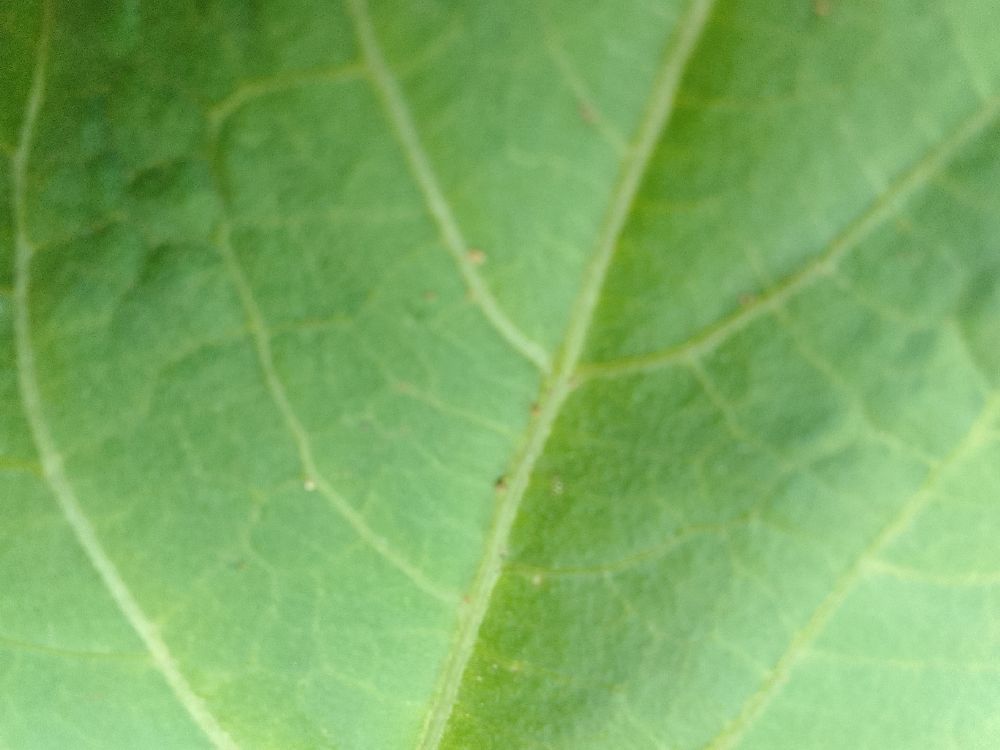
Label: healthy